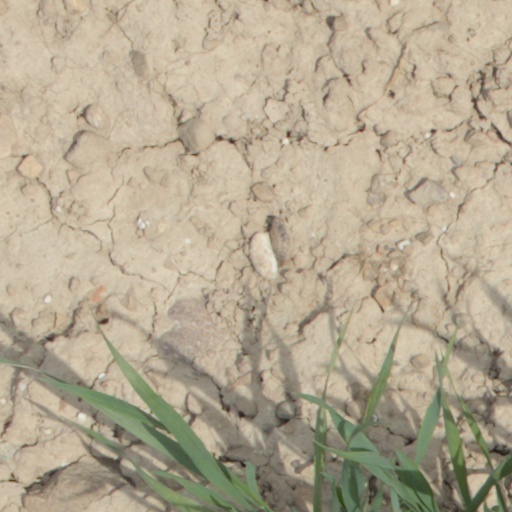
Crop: wheat